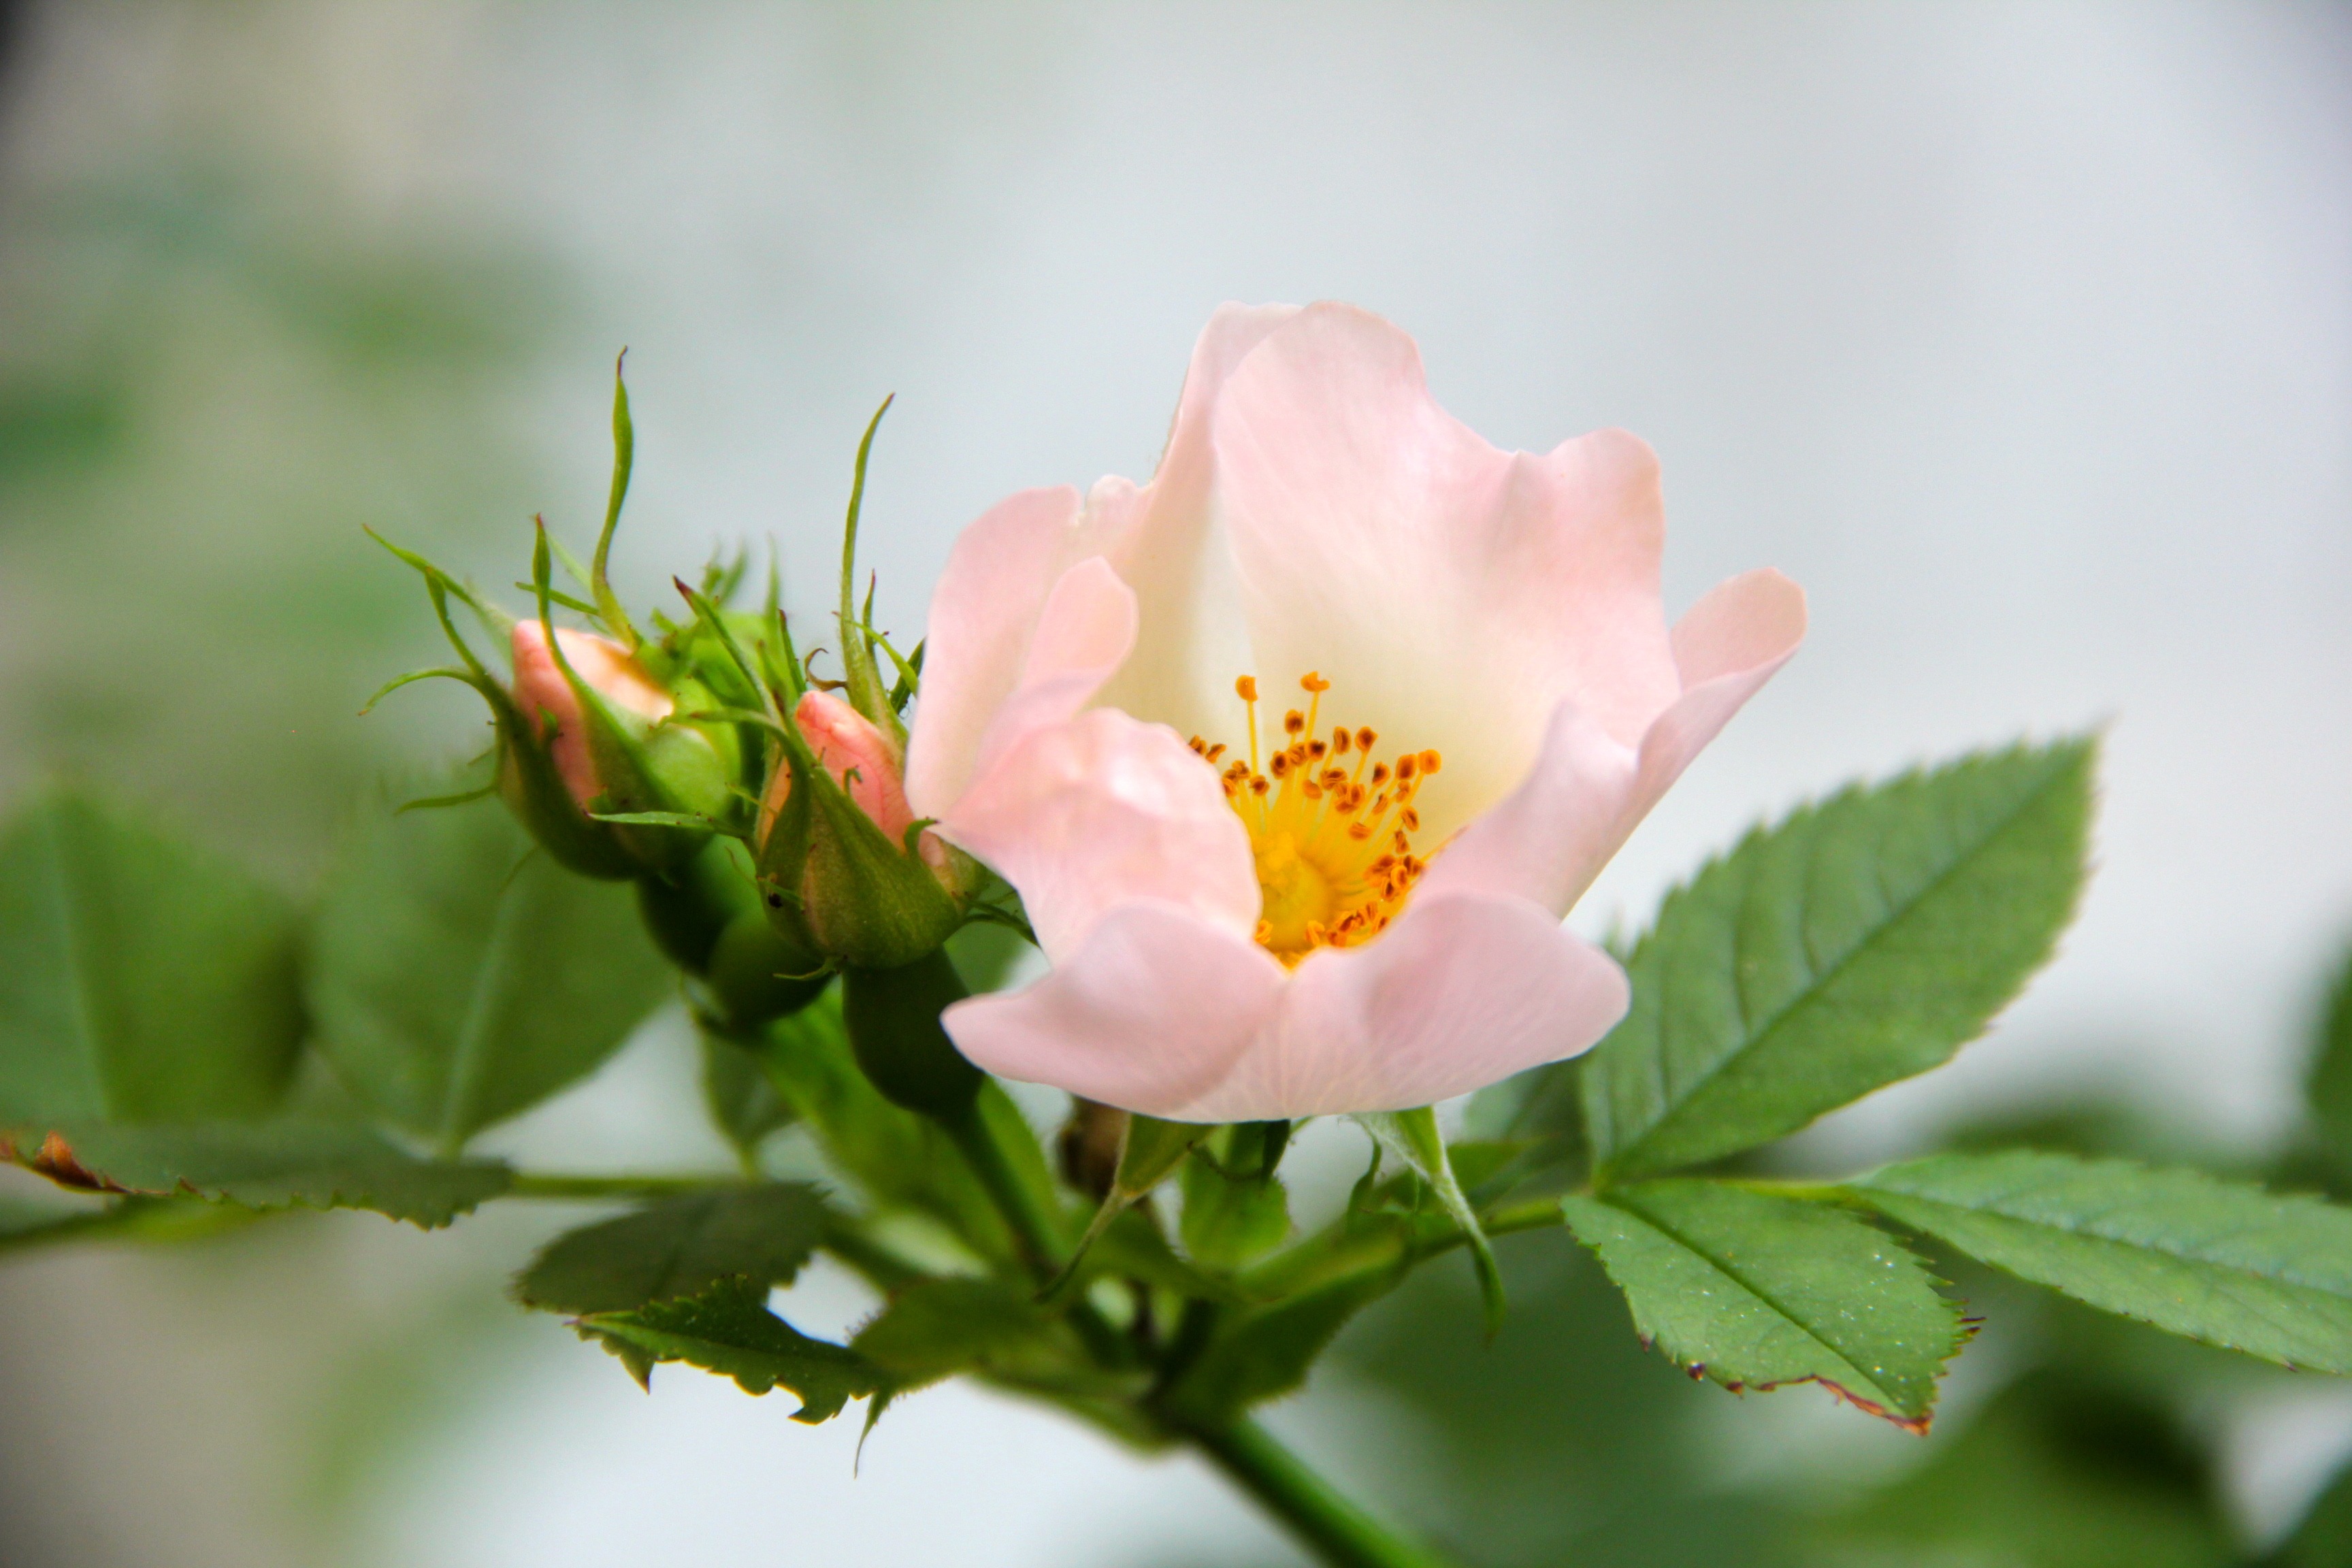
nature, branch, blossom, plant, leaf, flower, petal, rose, botany, pink, flora, flowers, close up, shrub, bud, macro photography, flowering plant, garden roses, rose family, land plant